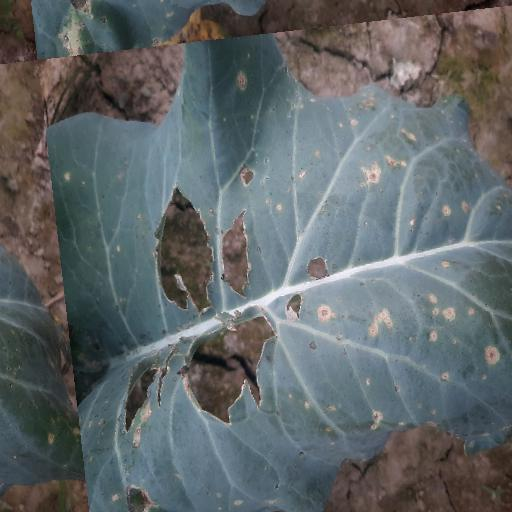
Label: Black Rot